Michal Češka

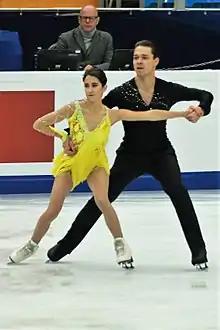
Mansour and Češka at the 2018 European Championships

Michal Češka (born 2 September 1992) is a Czech ice dancer. With partner Cortney Mansour, he has won three international medals and reached the free skate at three ISU Championships.